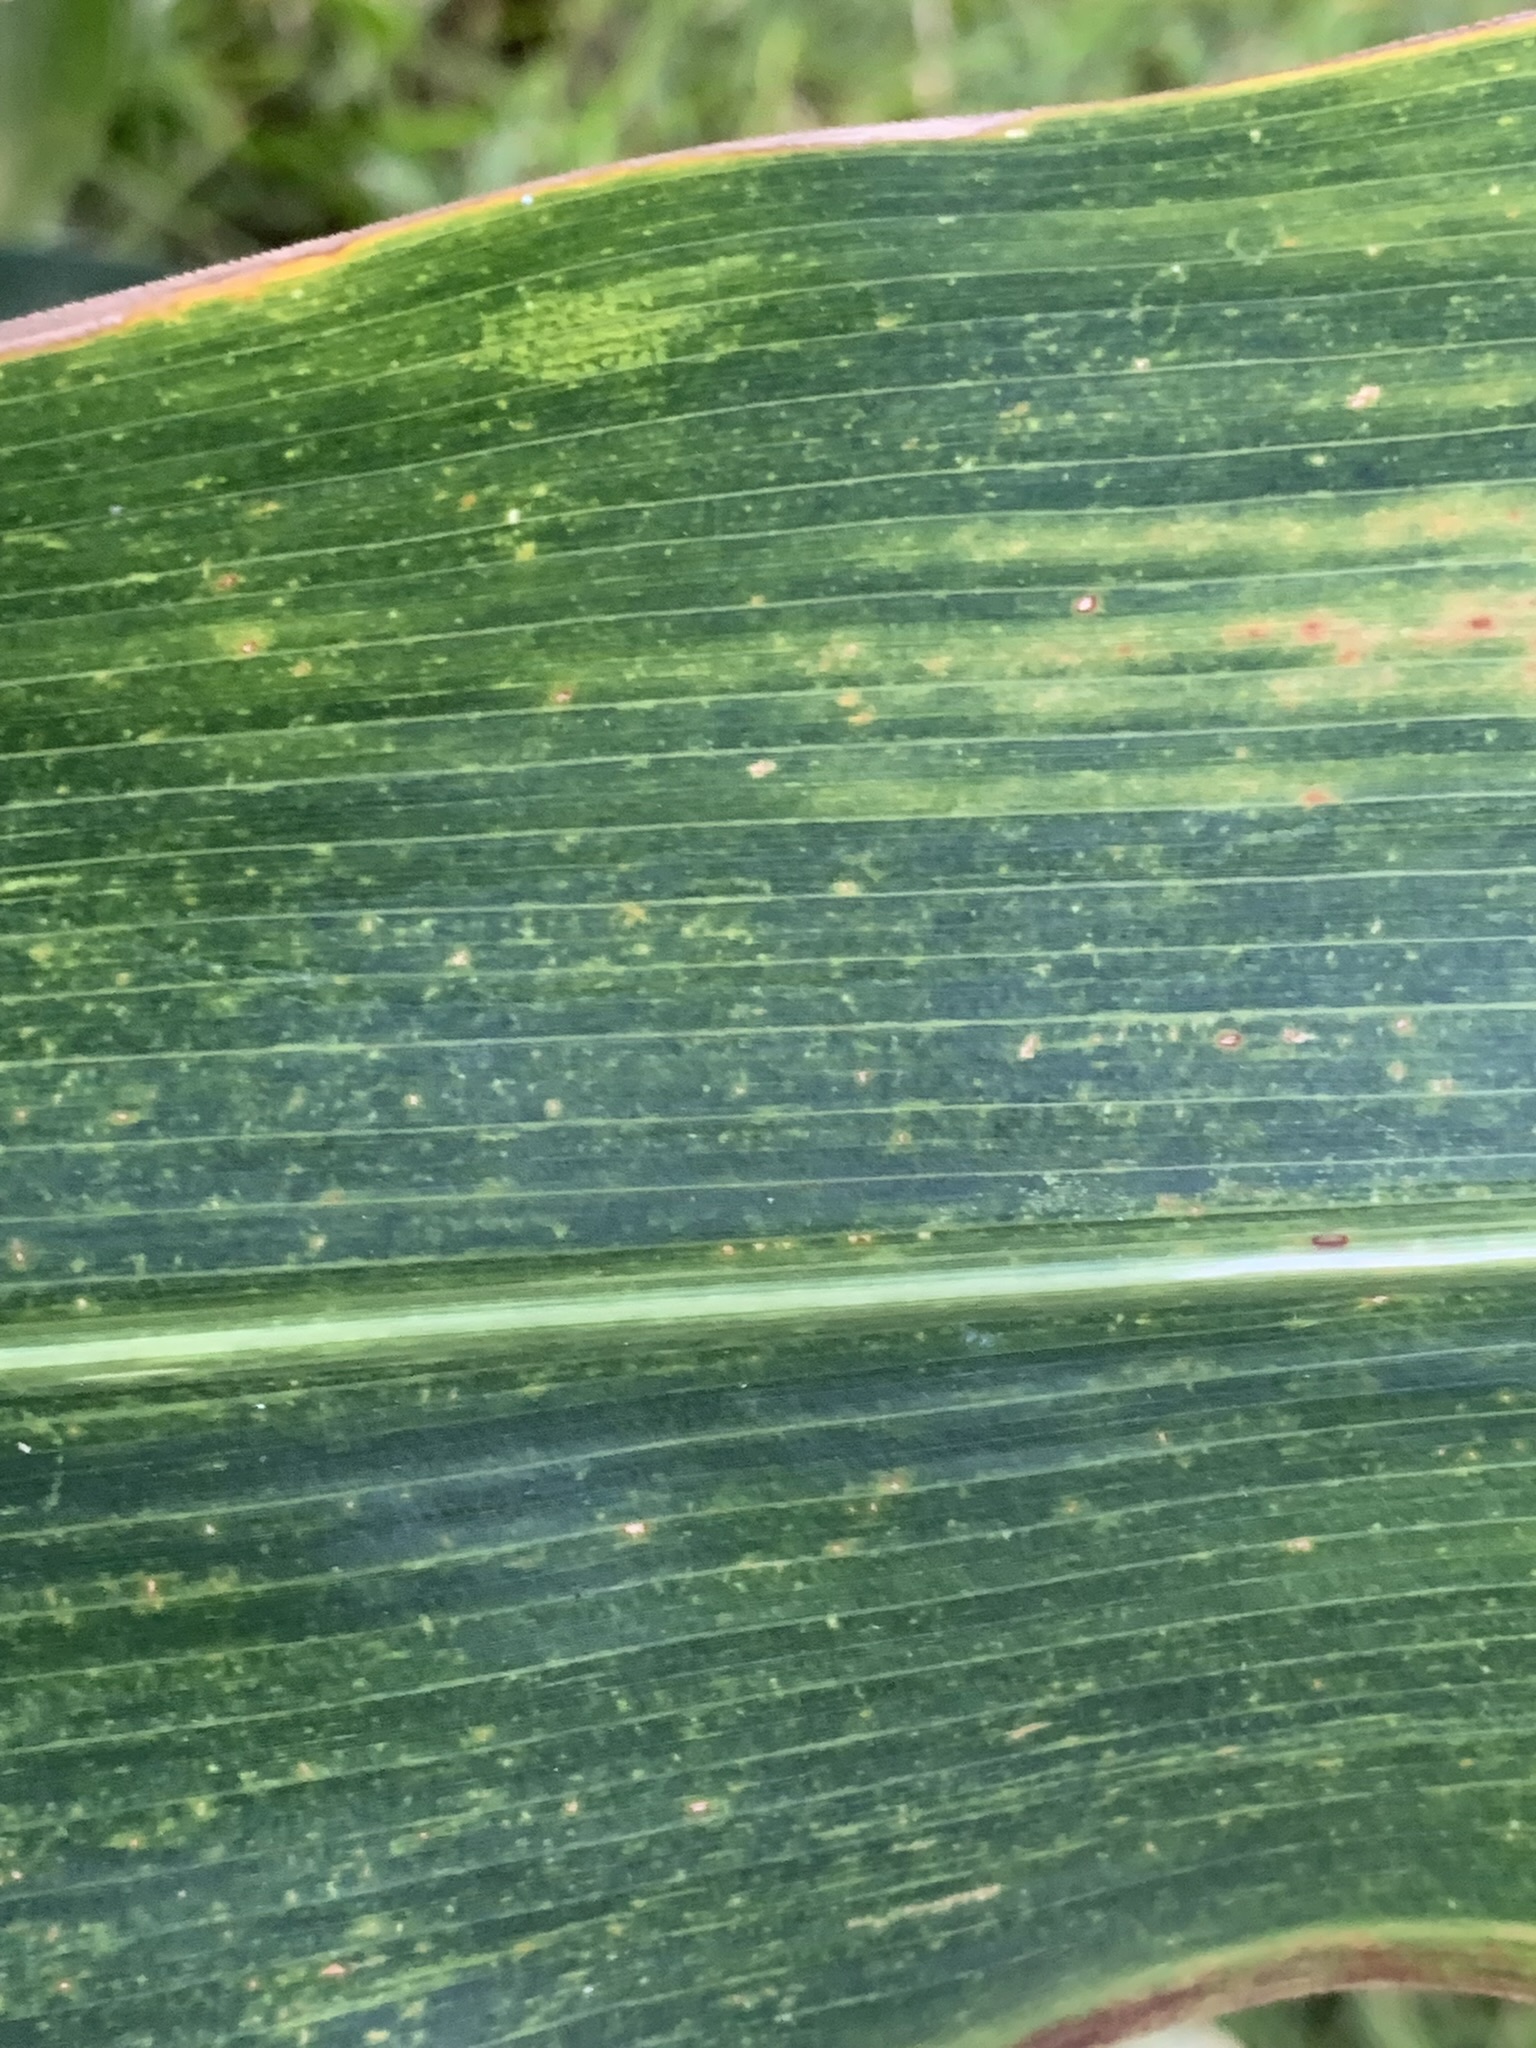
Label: MLN